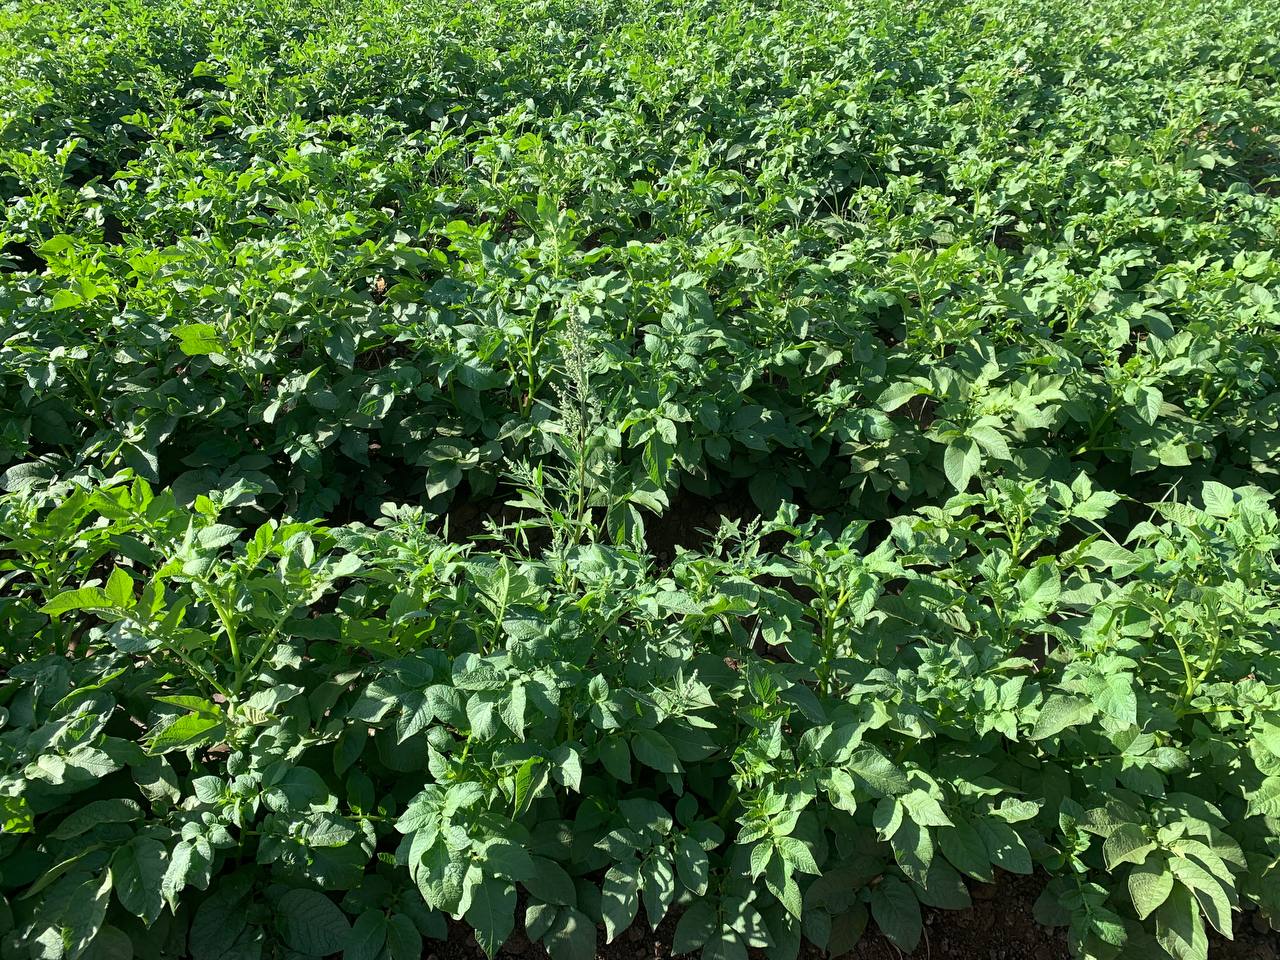
الوصف بالفصحى: زراعة خضروات في حقل سوداني
الوصف بالعامية السودانية: زراعة خضرة في السودان، الناس شغالة في الحقل
التصنيف: Agriculture & Livestock
التصنيف الفرعي: Crop fields